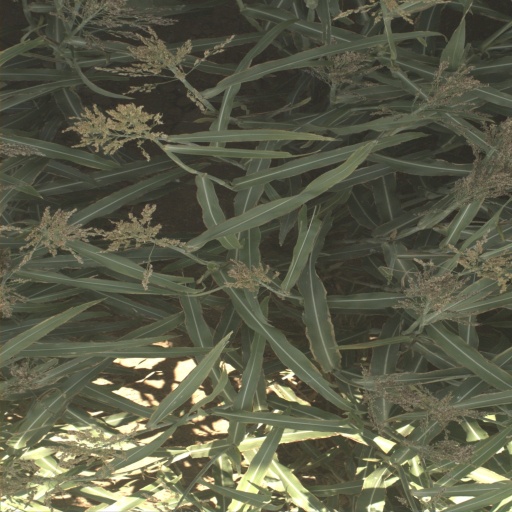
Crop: sorghum